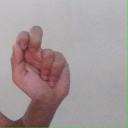
अक्षर: ढ